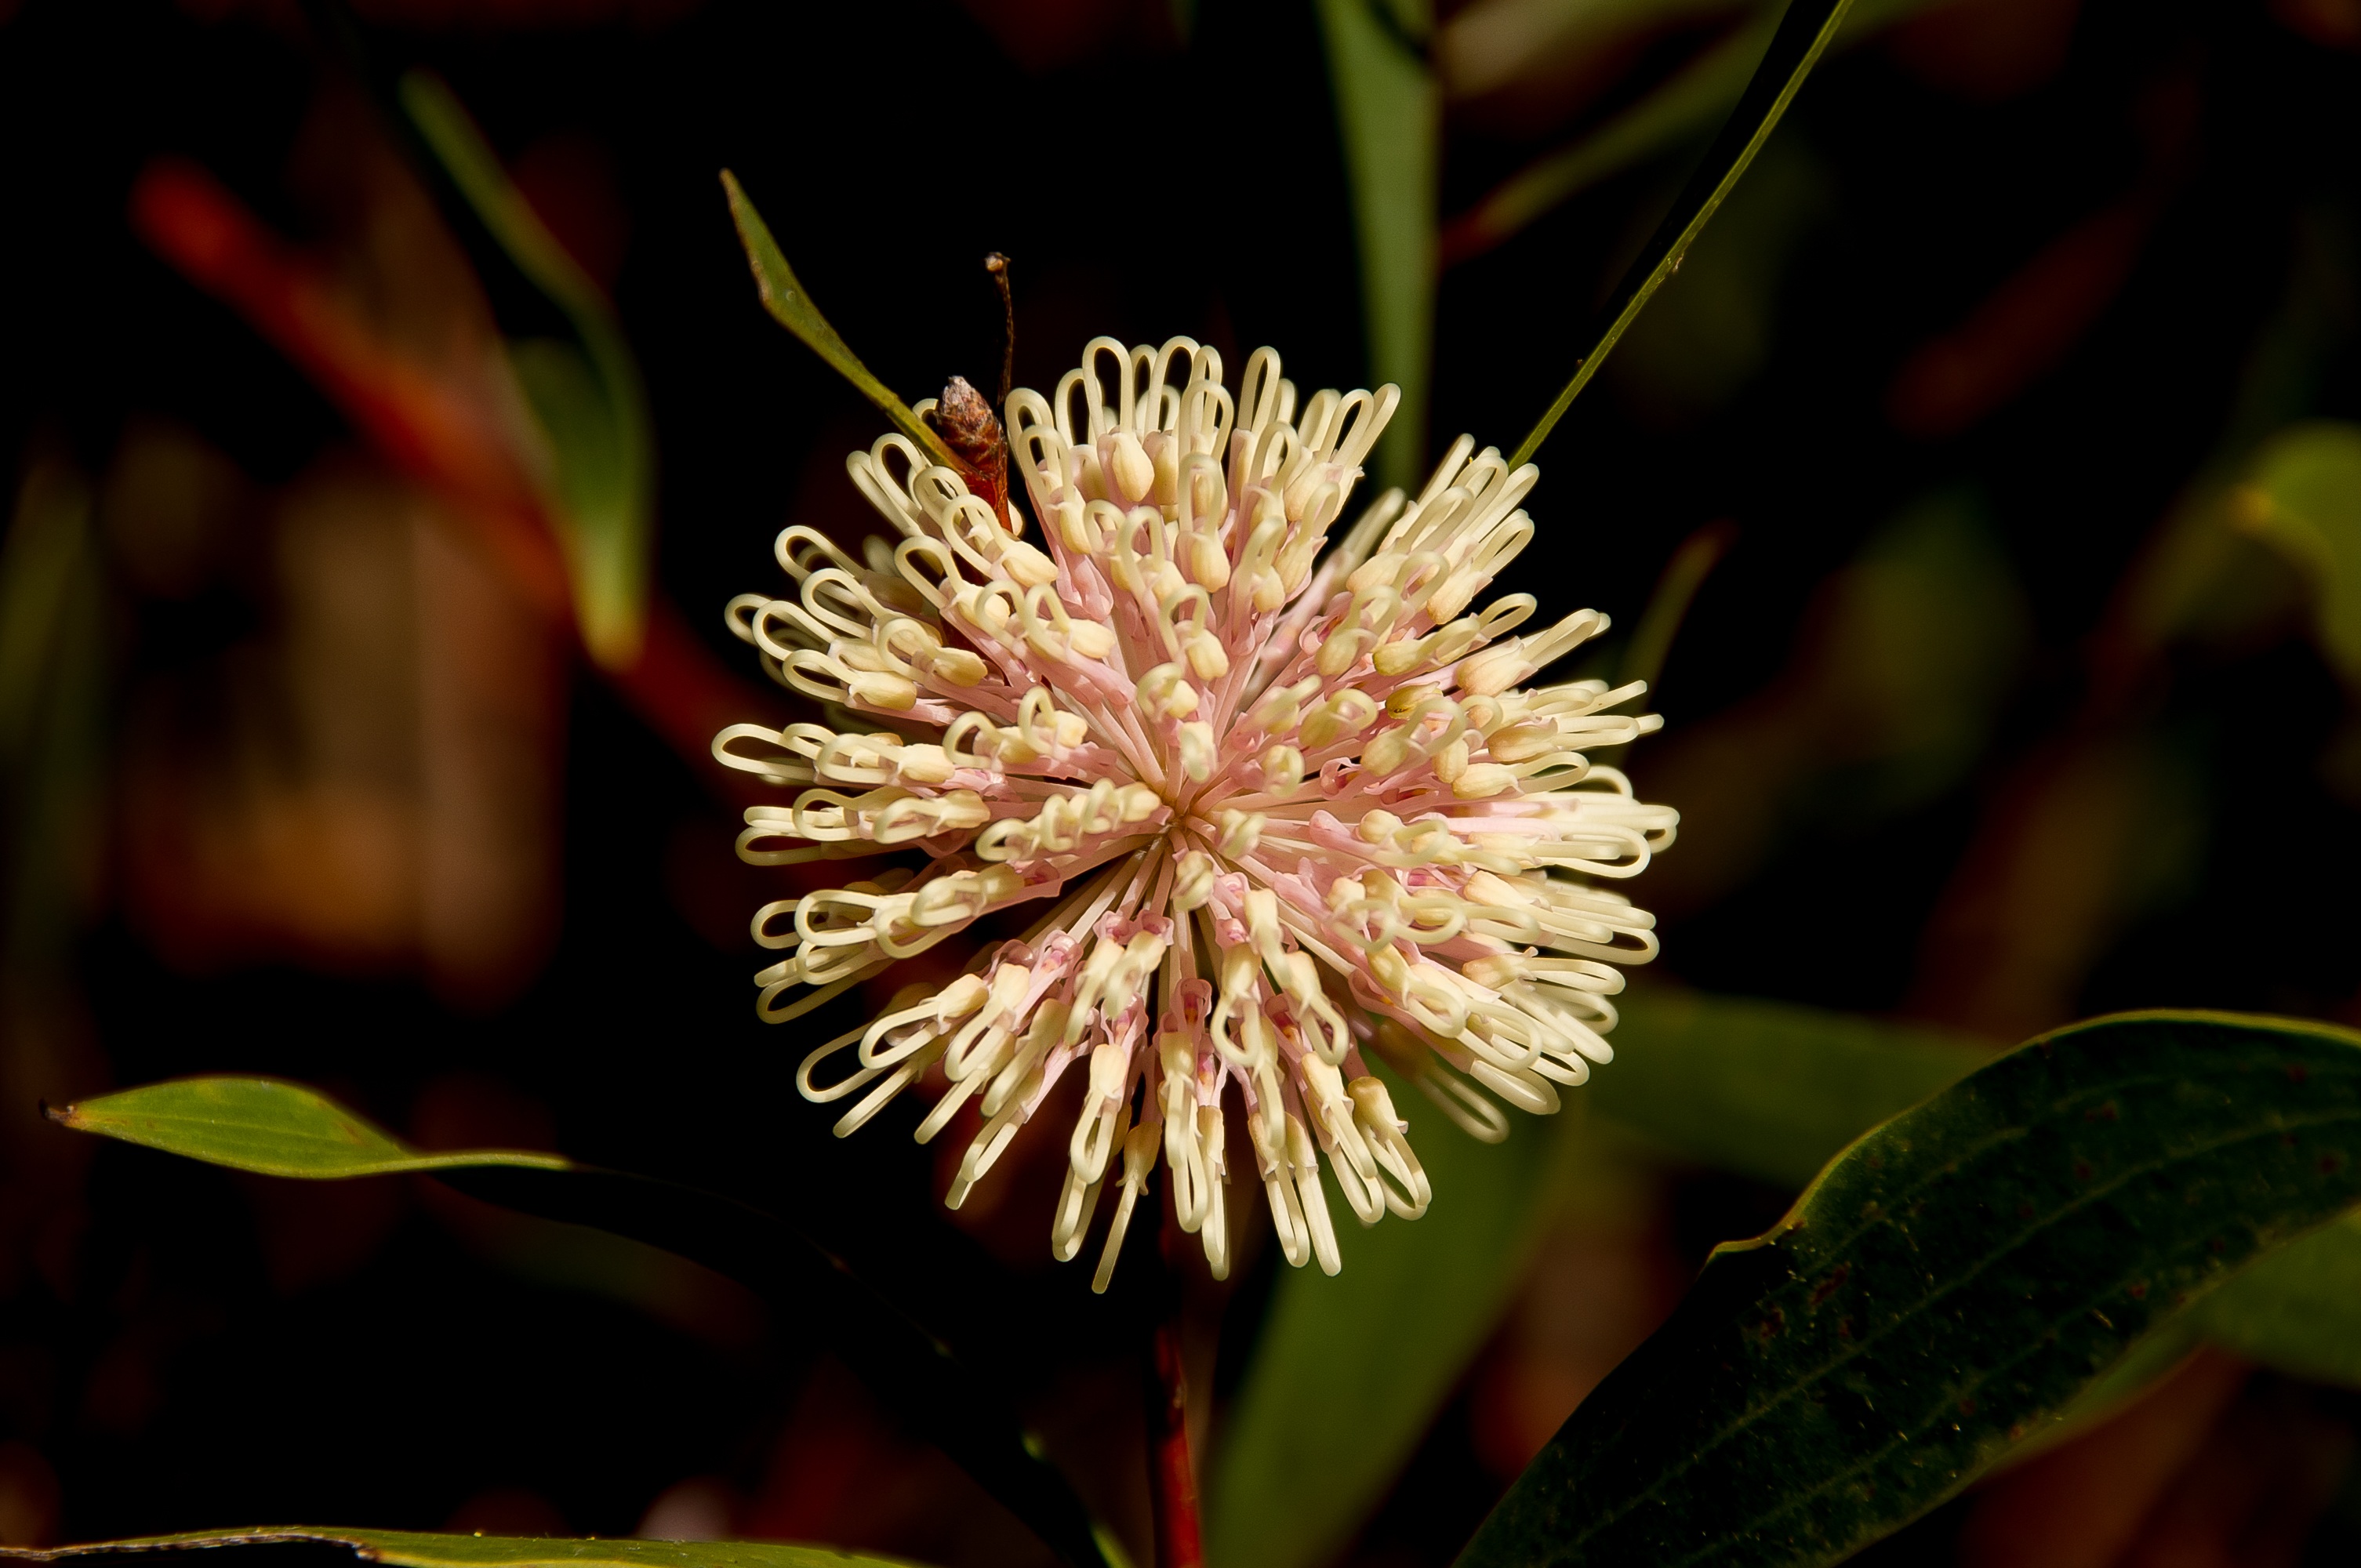
nature, blossom, plant, white, photography, leaf, flower, petal, produce, botany, pink, flora, wildflower, close up, native, australian, shrub, macro photography, spherical, flowering plant, plant stem, land plant, thorns spines and prickles, proteales, pin cushion hakea, hakea laurina